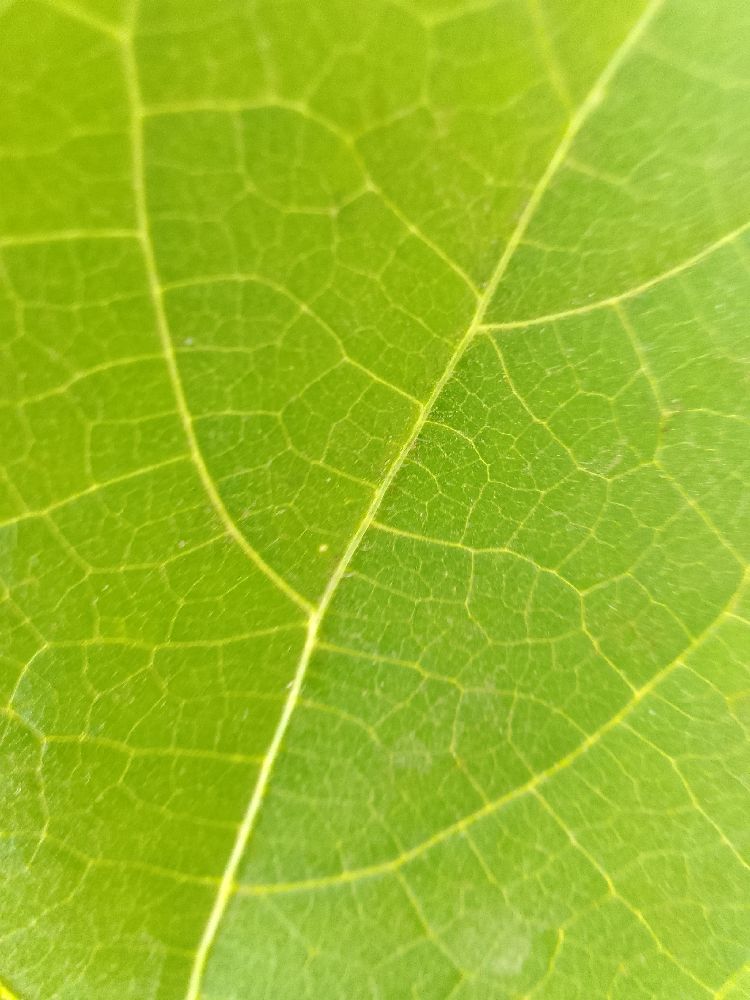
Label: healthy